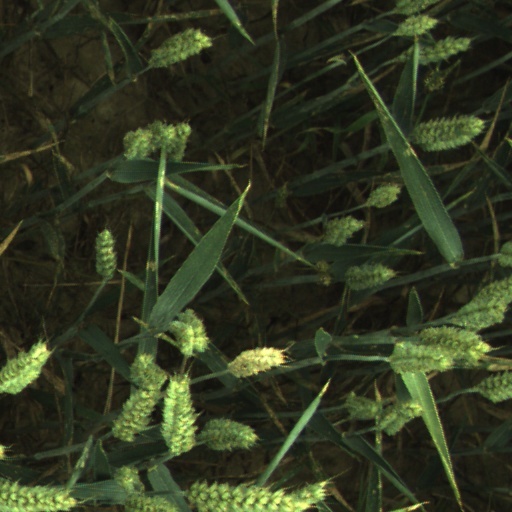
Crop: wheat